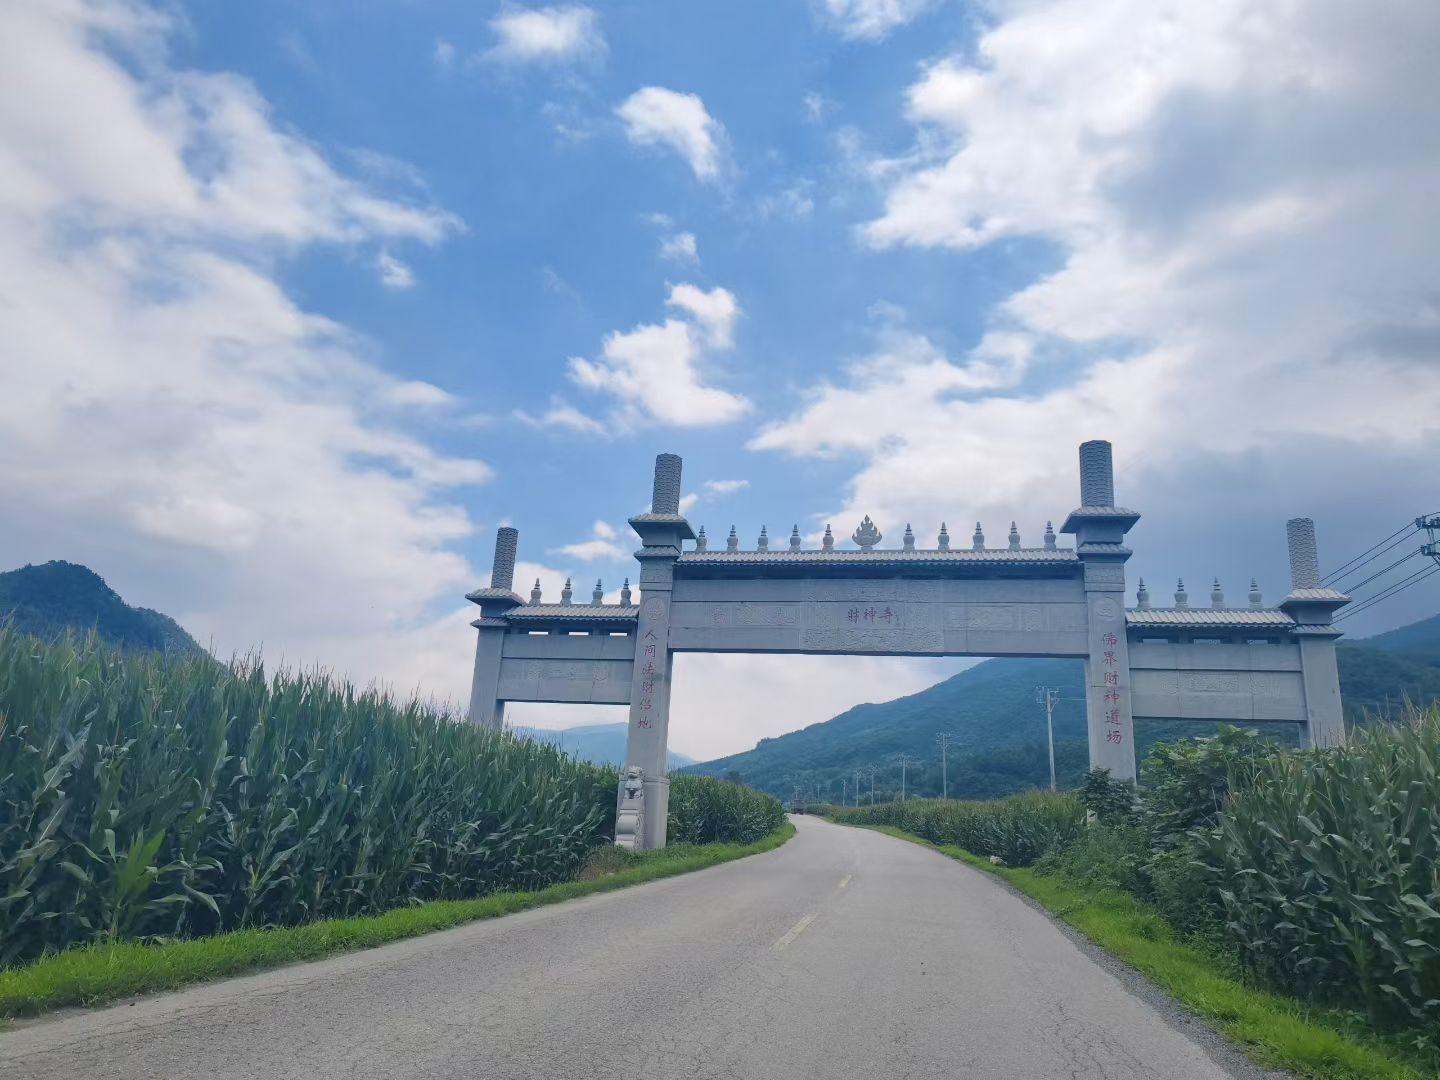
地标名称：财神寺
所在城市：本溪市·南芬区